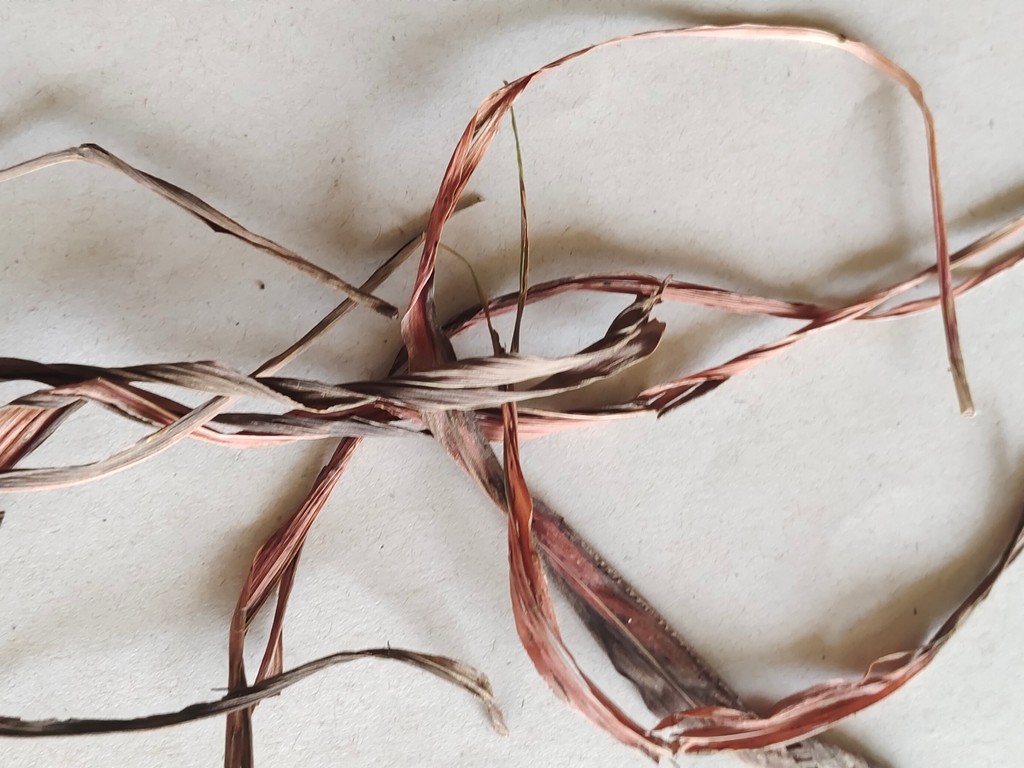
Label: Dried